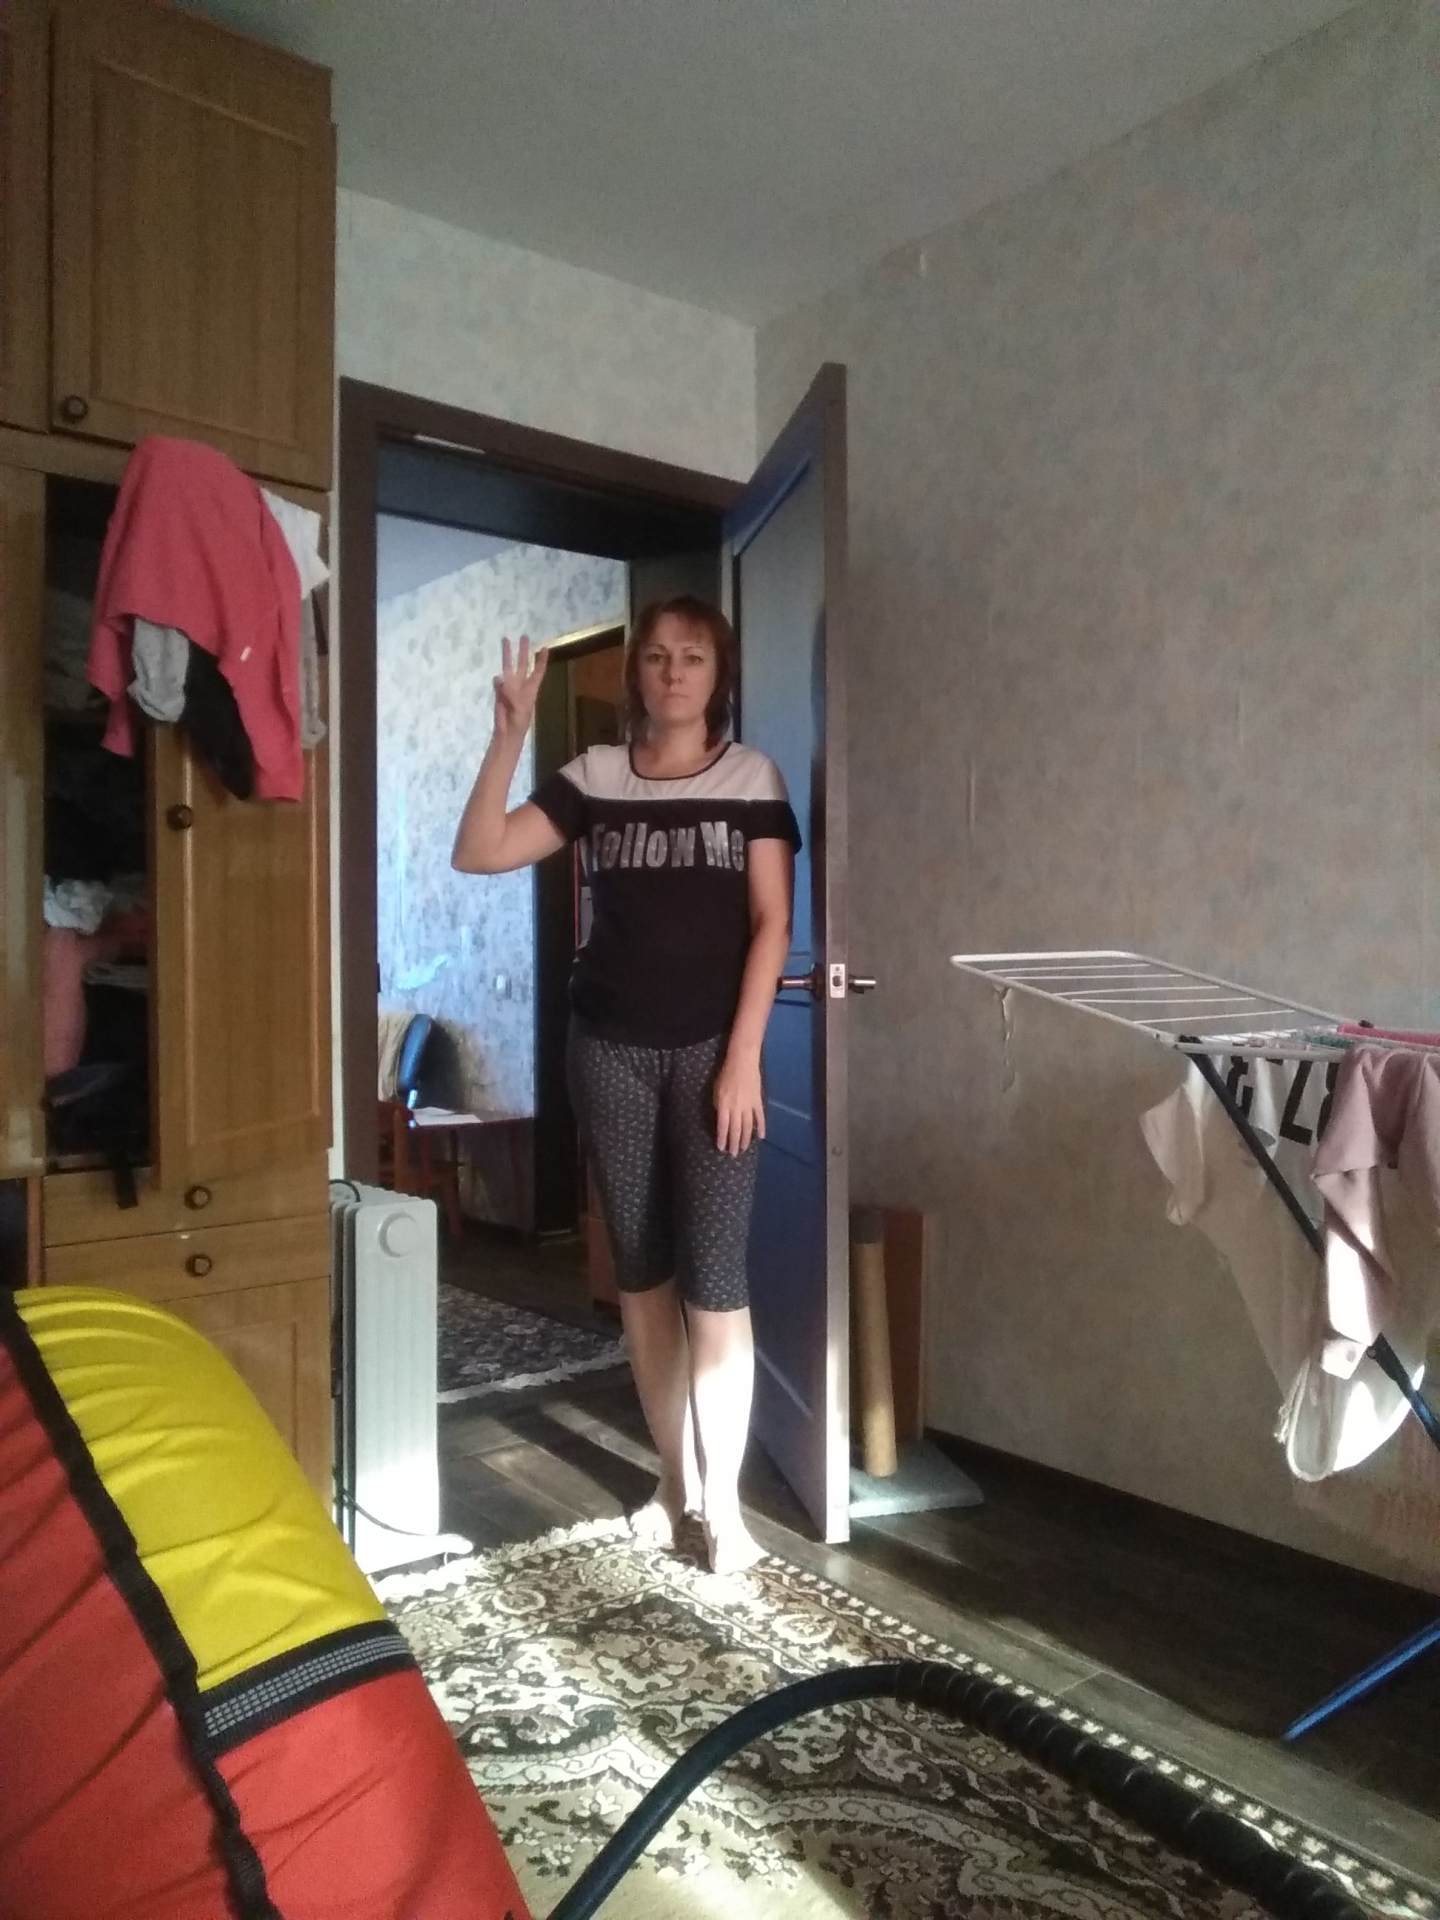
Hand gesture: three